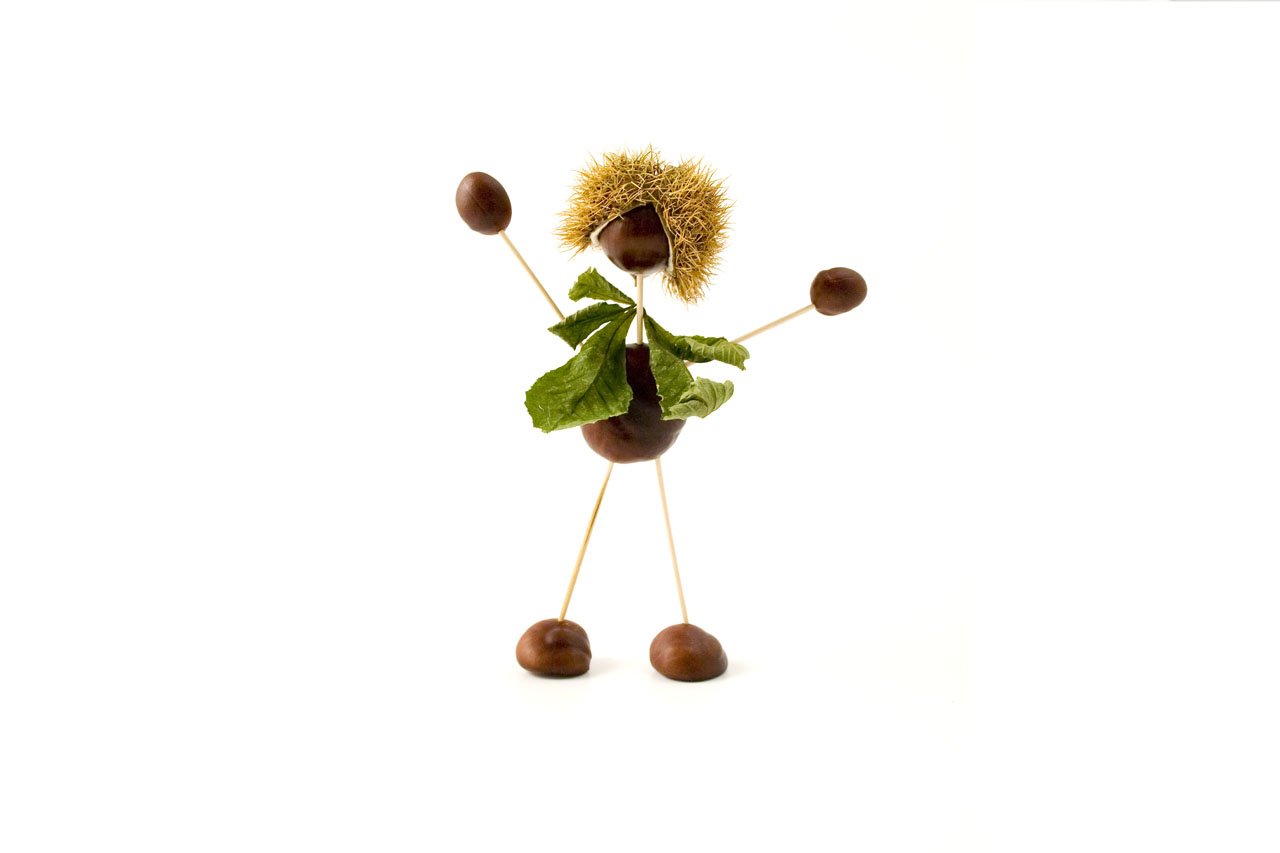
nature, plant, leaf, fall, flower, boy, food, produce, autumn, brown, toy, product, figure, happiness, joy, flowering plant, conker, land plant